Metropolitan line

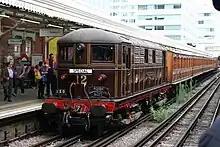
12 "Sarah Siddons" with vintage train at Hammersmith

Electric traction was introduced in 1905 with electric multiple units operating between Uxbridge, Harrow-on-the-Hill and Baker Street. To remove steam and smoke from the tunnels in central London, the railway purchased electric locomotives, exchanged for steam locomotives at Harrow from 1908. In 1910, a seventeen-minute silent film was made showing large portions of the journey from Baker Street to Aylesbury and Uxbridge, seen from the cab of a train.